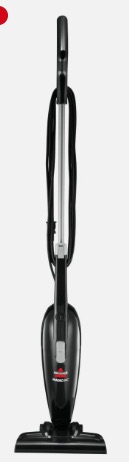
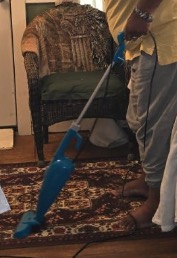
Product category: items_vacuum
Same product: no